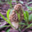
Label: mushroom